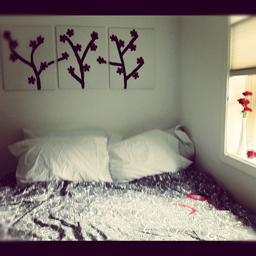
A large bed sitting underneath a window under three paintings.
A bedroom with cherry blossoms on the wall
Light from a window shining onto a bed.
an image of pillows on a black and white bed sheet
The red flowers are in a white vase in the window sill.